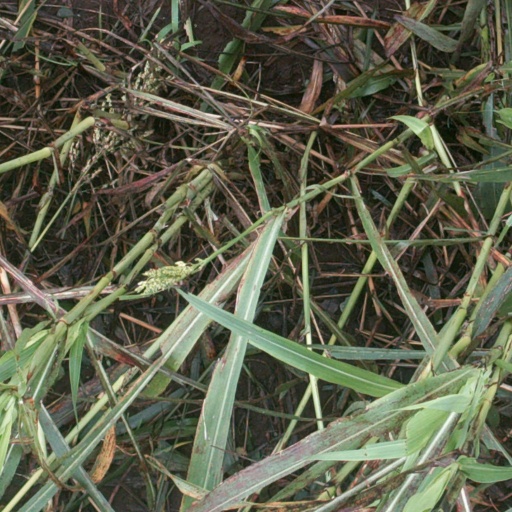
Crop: sorghum